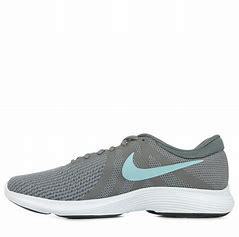
Brand: Nike
Model: Revolution 4